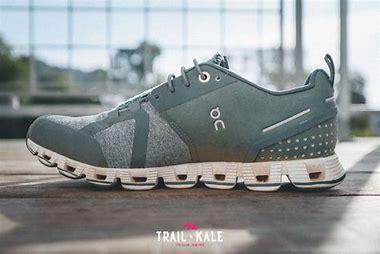
Brand: ON
Model: Cloud Terry